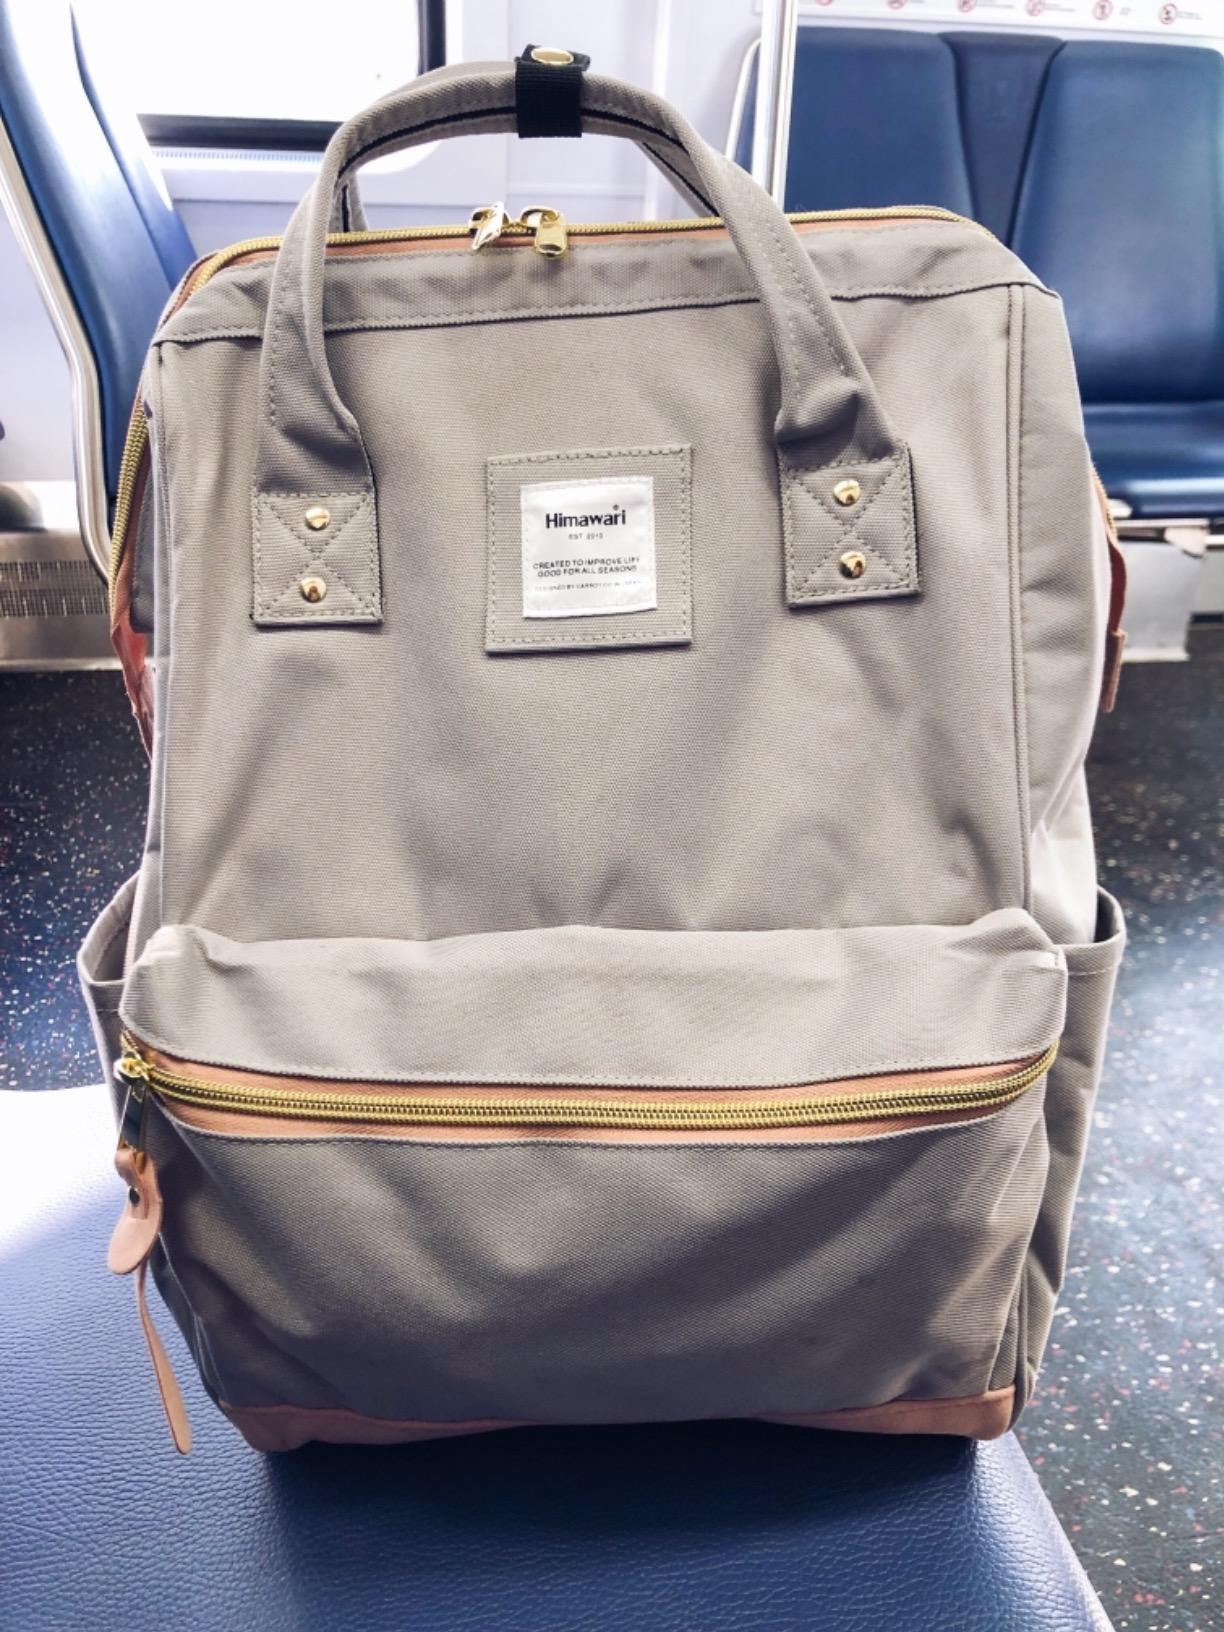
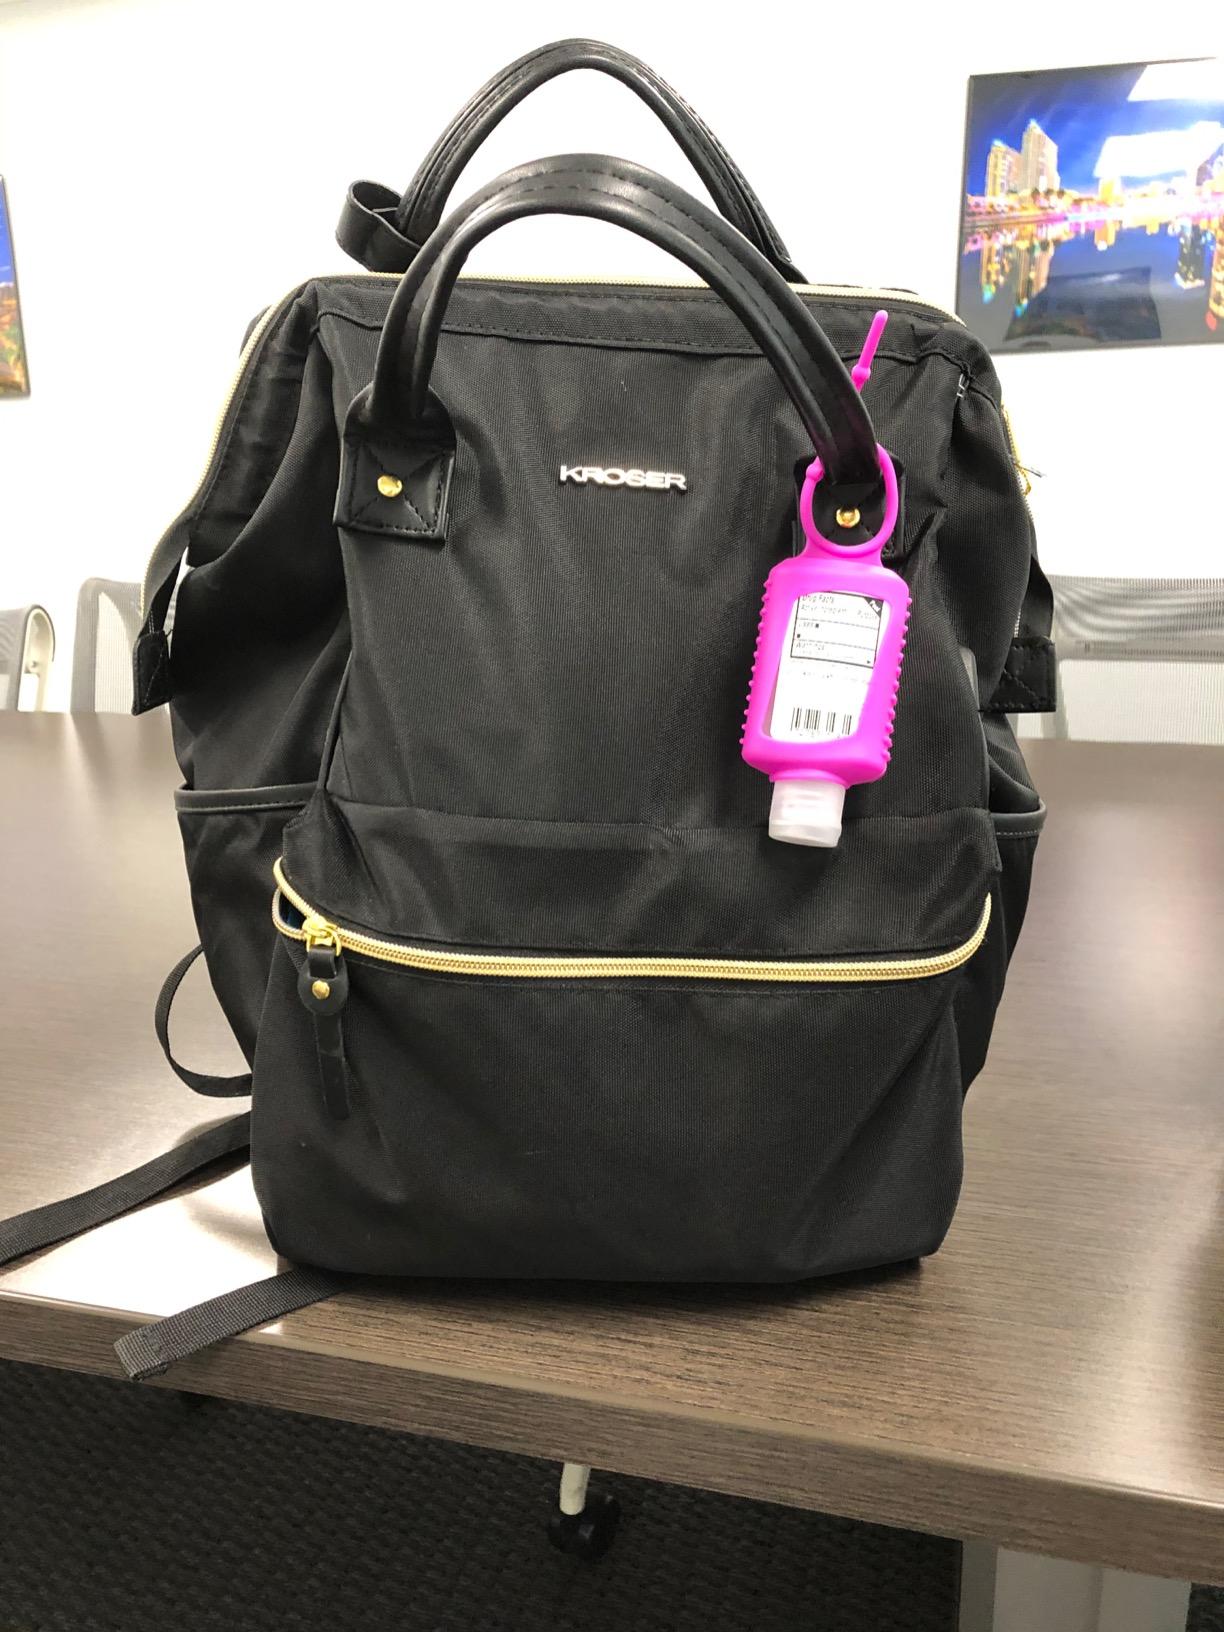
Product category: bag
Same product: no